Arata Endo

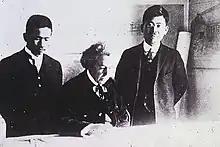
Arata Endo (left) standing next to Frank Lloyd Wright

Arata Endo (Japanese: 遠藤 新) (January 1, 1889 - June 29, 1951) was a Japanese architect. He was a disciple of Frank Lloyd Wright. One of his most important works was the Kōshien Hotel, the architectural style being heavily influenced by Wright's Imperial Hotel, Tokyo.